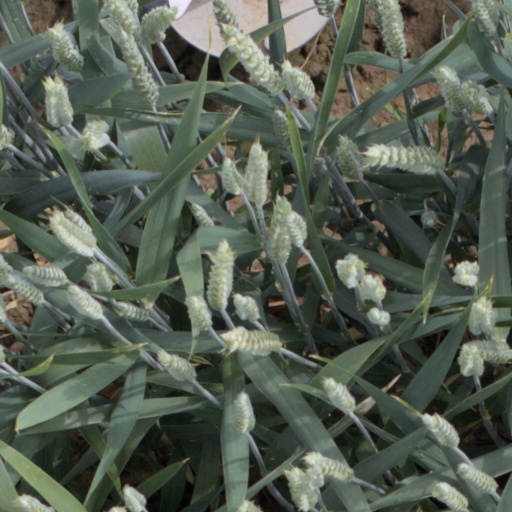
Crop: wheat